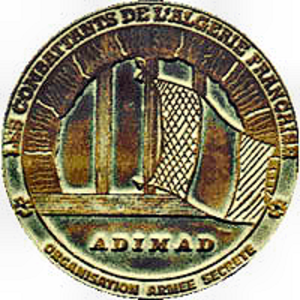
L'Association pour la défense des intérêts moraux et matériels des anciens détenus de l'Algérie française est une association française visant à défendre selon ses statuts « la mémoire de tous les martyrs et de toutes les victimes des ennemis de l’Algérie française ». Elle fait partie du « lobby mémoriel » demandant une « rectification de l’histoire de la colonisation » et des « réparations matérielles des torts faits » aux rapatriés pieds noirs et harkis.